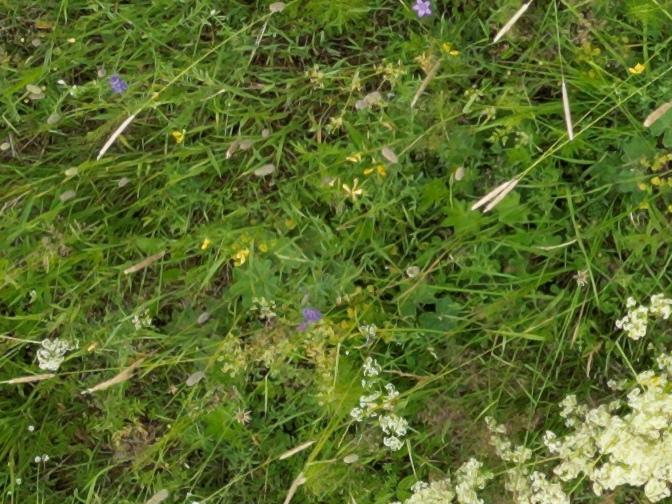
Flowers visible: yarrow flowers, yarrow flowers, yarrow flowers